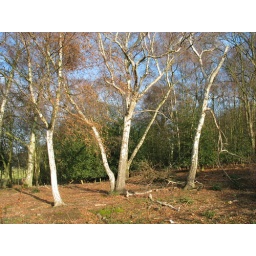
silver birch trees in winter